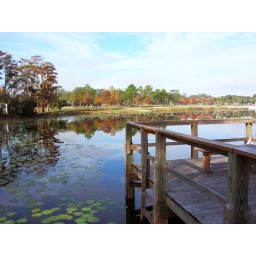
Sometimmes this place is very nice: That is a beach are in the background. The red is a children's playground.